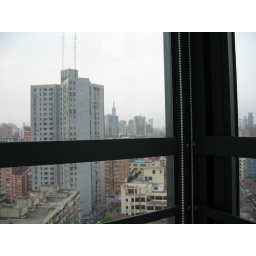
Beneath the white building is a street market, complete with a wok maker how hammers his steel woks by hand.